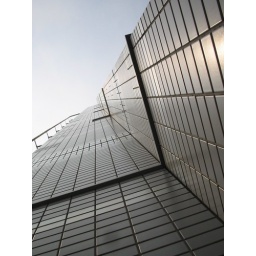
Looking up the side of an office building in Shizuoka.